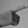
ASL letter: G